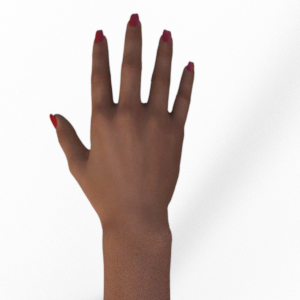
Label: paper